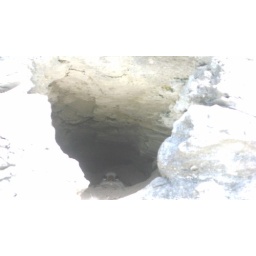
Snorkeling offshore - saw a little birdie nesting inside a hole in the rock wall of the beach